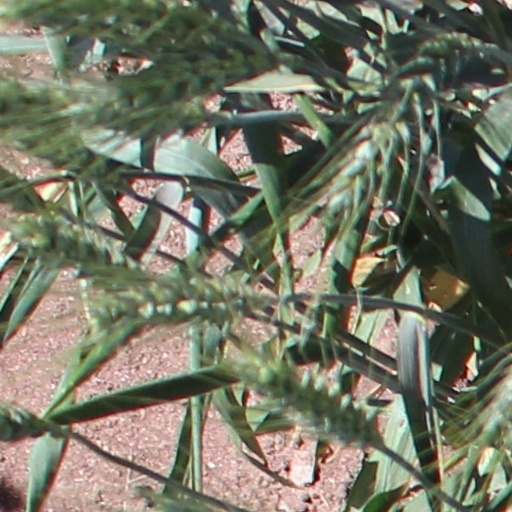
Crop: wheat